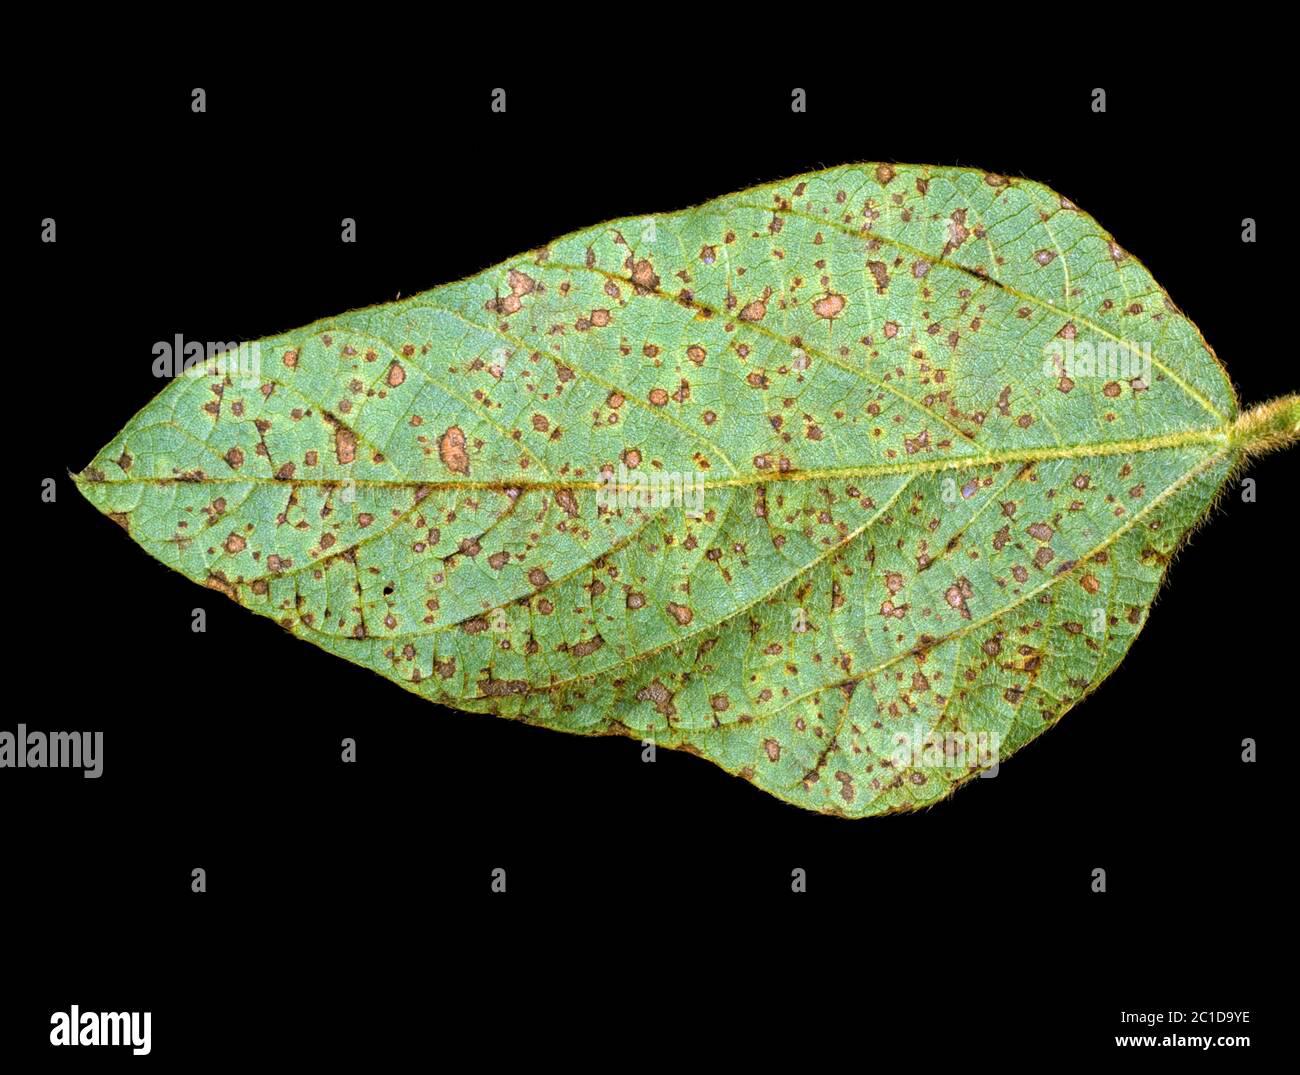
Plant: Soybean
Disease: soybean frog eye leaf spot